Rizhsky suburban railway line

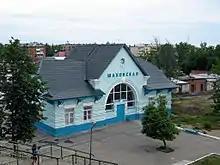
Shakhovskaya railway station

In 1945, the section between Moscow and Nakhabino was electrified. It was used by seventeen suburban trains per day in each direction. One of these trains continued to Lyublino, and sixteen others terminated at Rizhsky railway station. In 1954, the section to Guchkovo (currently Dedovsk) was electrified, and in 1955, the section to Novoiyerusalimskaya was electrified. In 1959, the line was transferred to Moscow Railway. In 1959, the electrification to Volokolamsk was completed, and for a long time Volokolamsk served as the end station of the line. The traffic between Volokolamsk and Rzhev was performed by steam engine-led trains, later by diesel trains. In 1990, direct trains from Moscow to Shakhovskaya were launched, but the section between Volokolamsk and Shakhovskaya was only electrified by 1991, so that the trains between 1990 and 1991 were pulled by a diesel locomotive between Volokolamsk and Shakhovskaya.